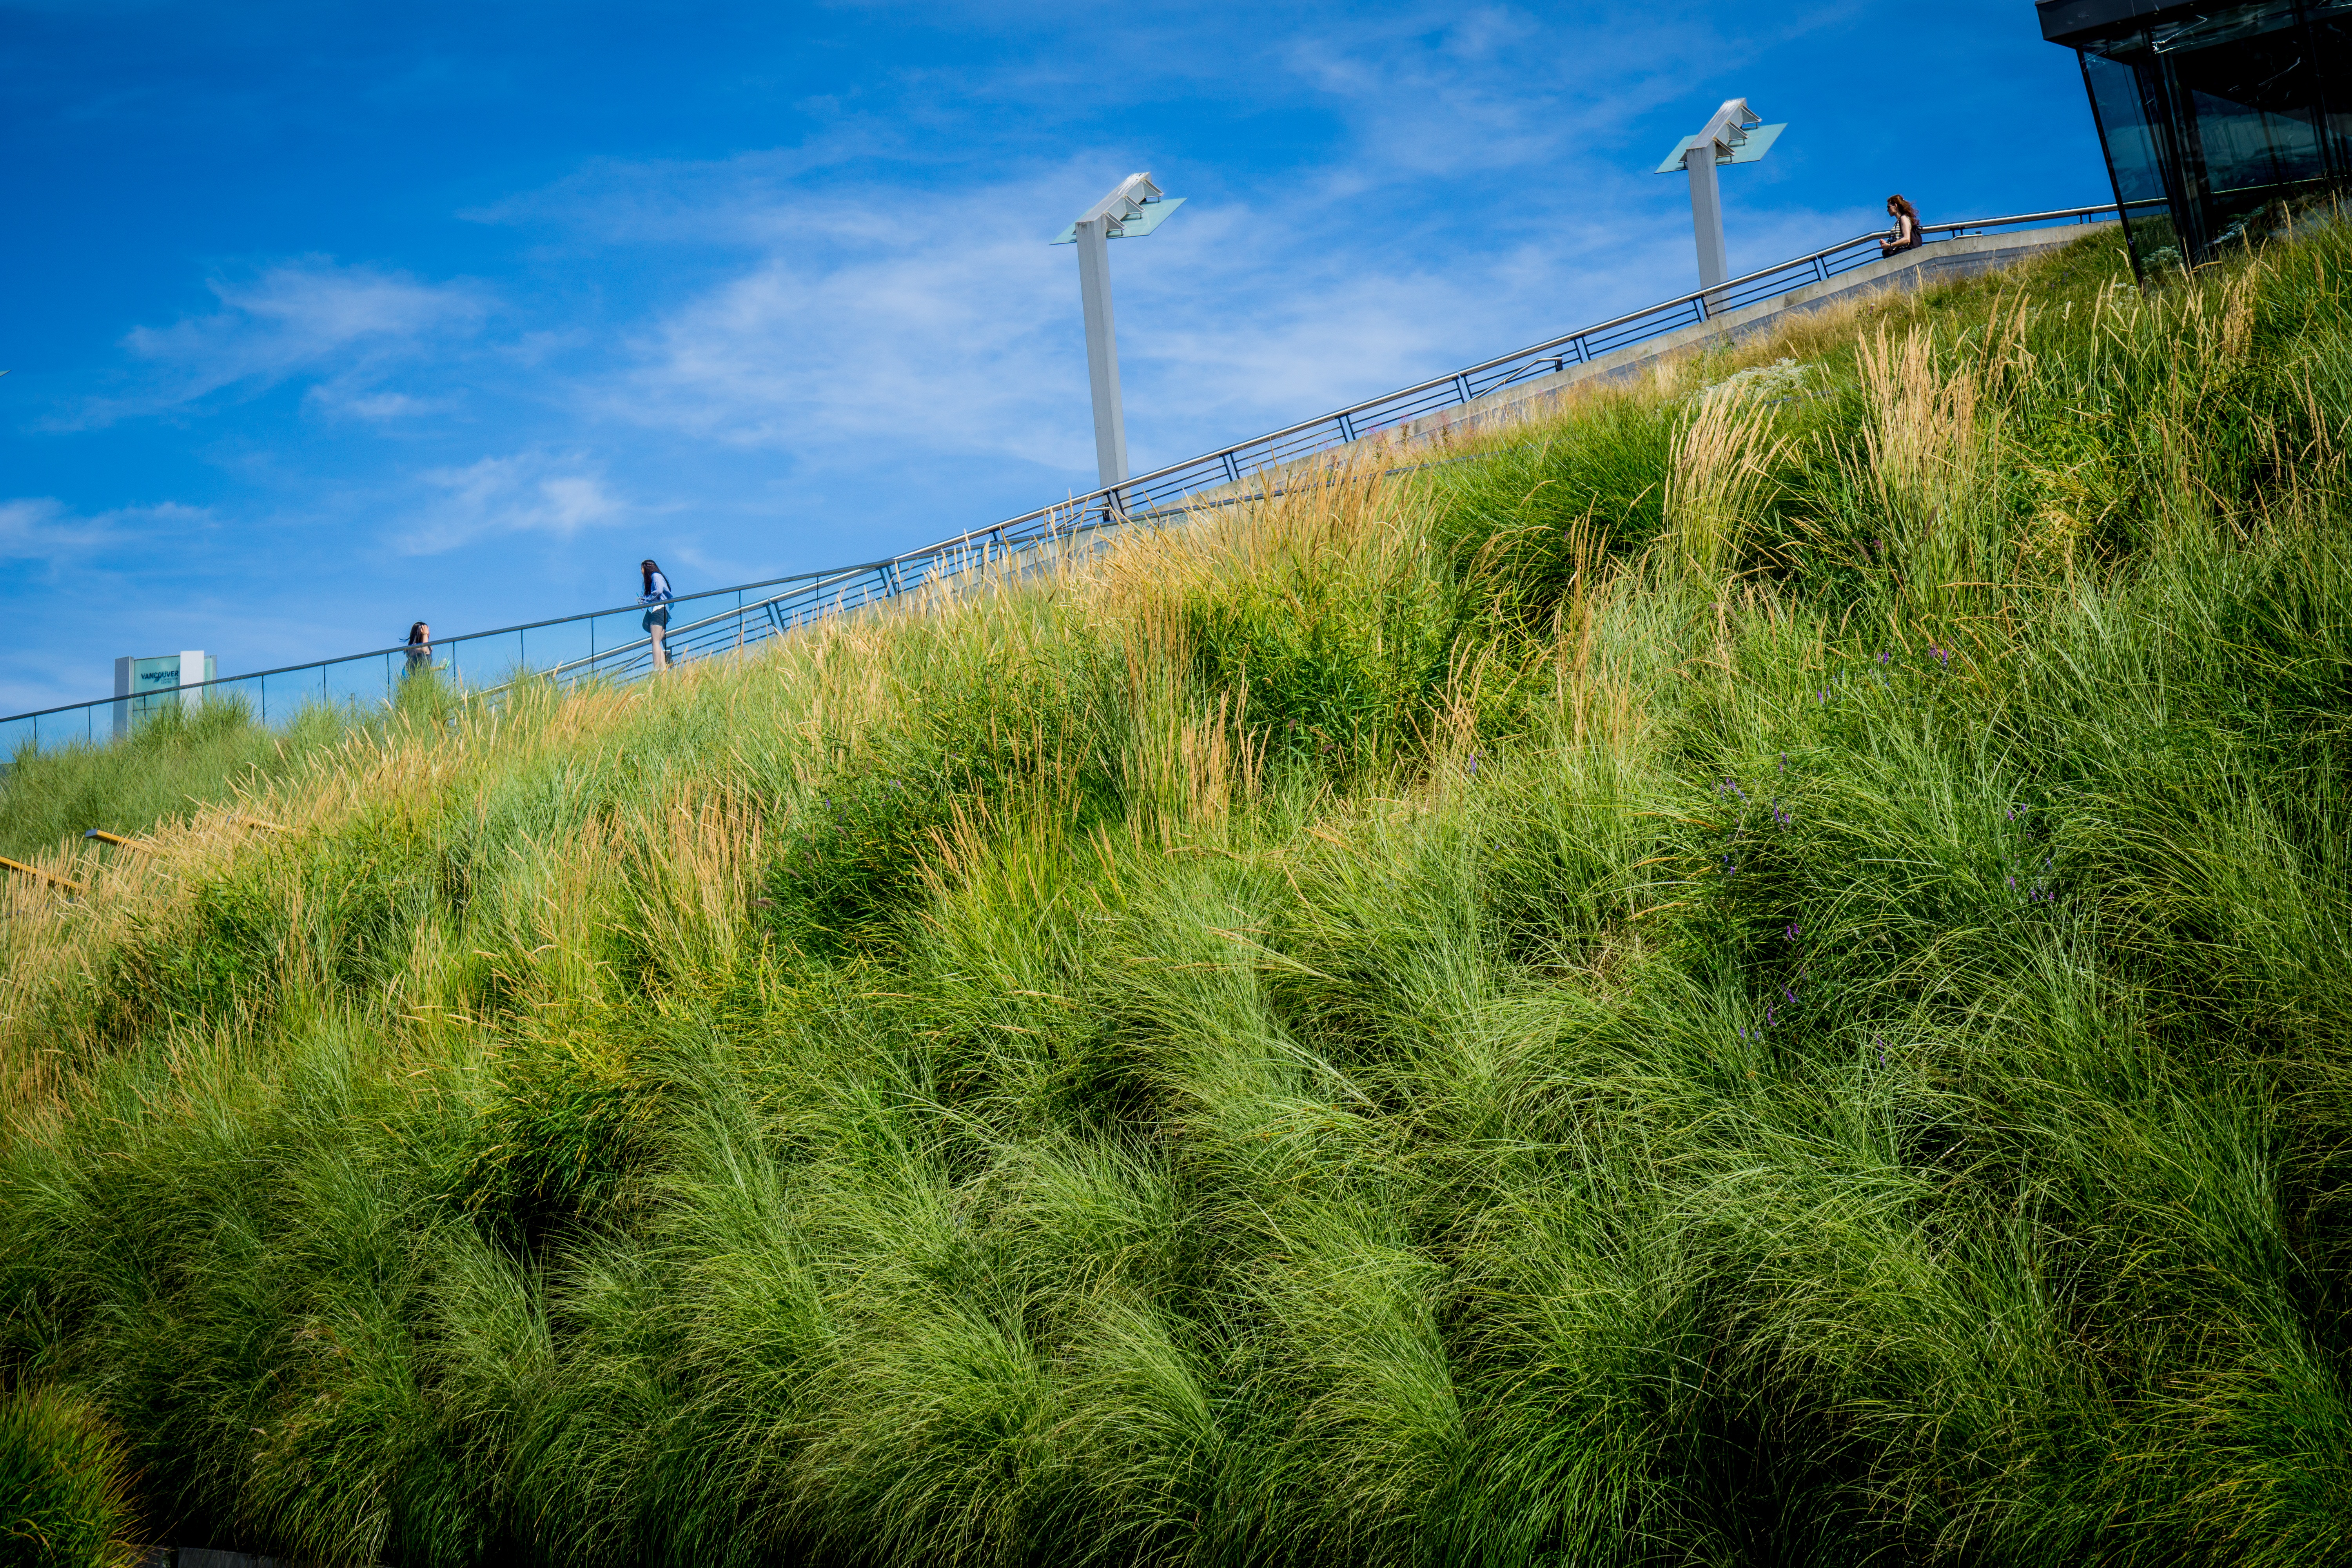
landscape, sea, coast, tree, nature, grass, mountain, plant, field, lawn, meadow, prairie, hill, flower, wind, city, urban, green, park, blue sky, grassland, shrub, wetland, habitat, vibrant, ecosystem, rural area, natural environment, grass family, woody plant